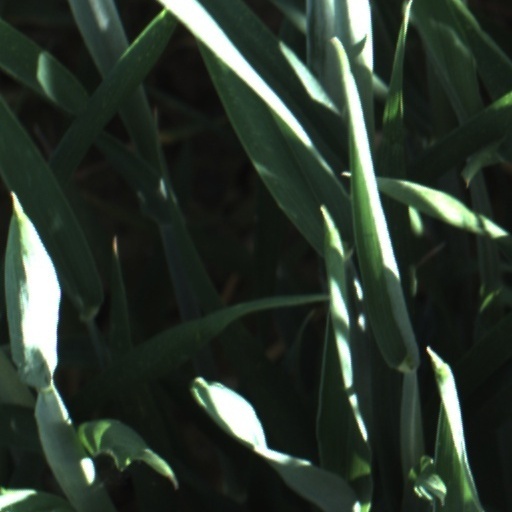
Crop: wheat